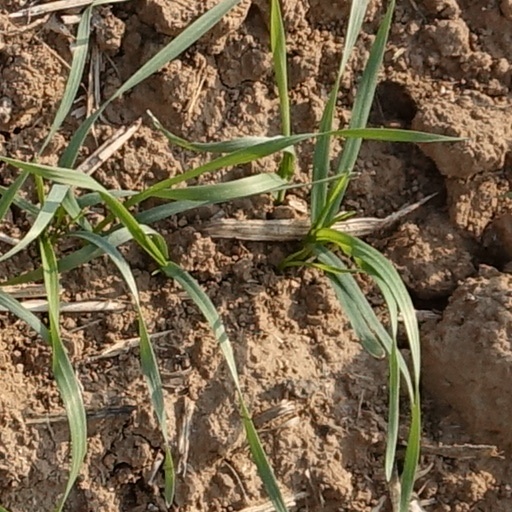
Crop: wheat